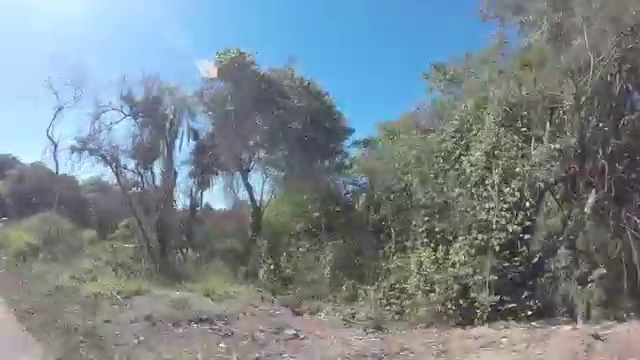
Fire: no
Smoke: no